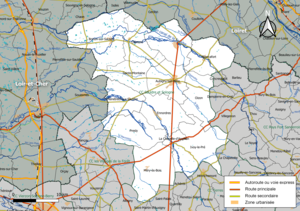
Carte géographique de la communauté de communes Sauldre et Sologne, département du Cher, France. Composition au 1er janvier 2019.
La communauté de communes Sauldre et Sologne est une communauté de communes française, située dans le département du Cher.